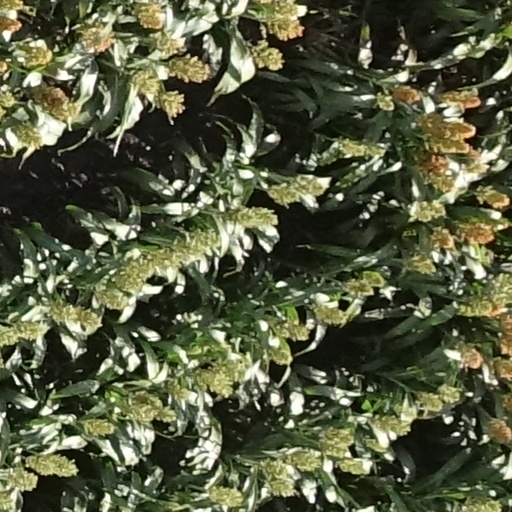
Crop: sorghum